Crusaders F.C.

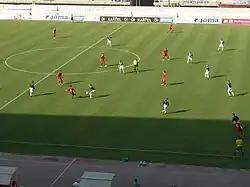
2009–10 UEFA Europa League qualifying match between FK Rabotnički and Crusaders F.C. at Philip II Arena in Skopje

In the 2007–08 season, the Crues finished in 7th position in the League after a somewhat inconsistent start to the season. They appeared in two finals, losing both the County Antrim Shield 1–2 to Glentoran, and the Irish League Cup, 2–3 to Linfield.